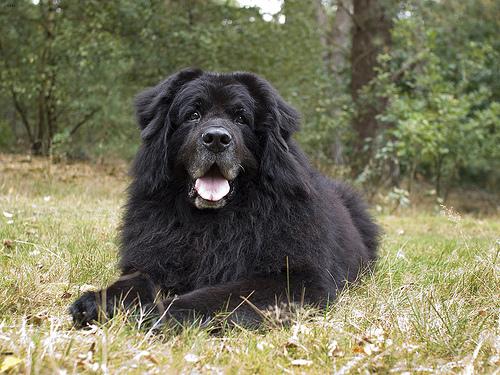
Breed: newfoundland